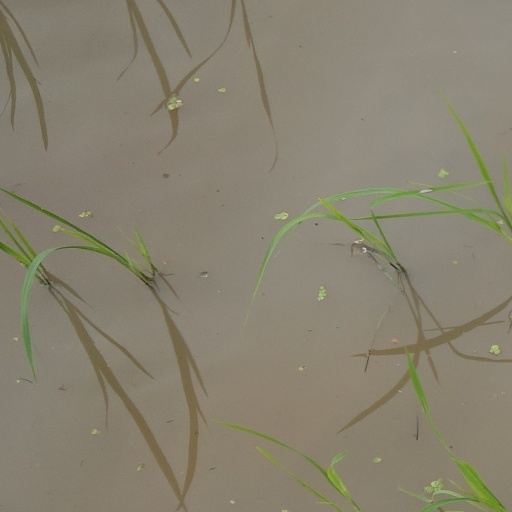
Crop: rice